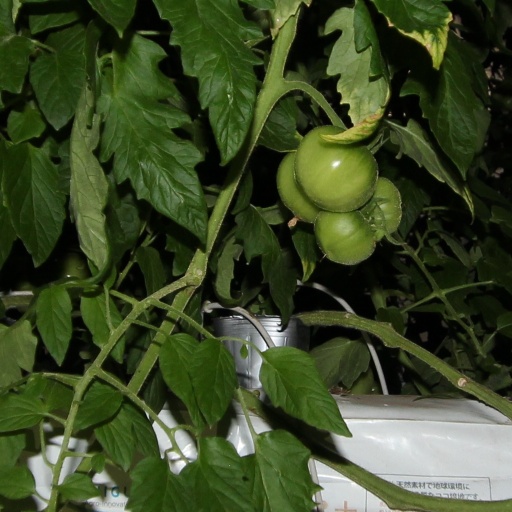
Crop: tomato